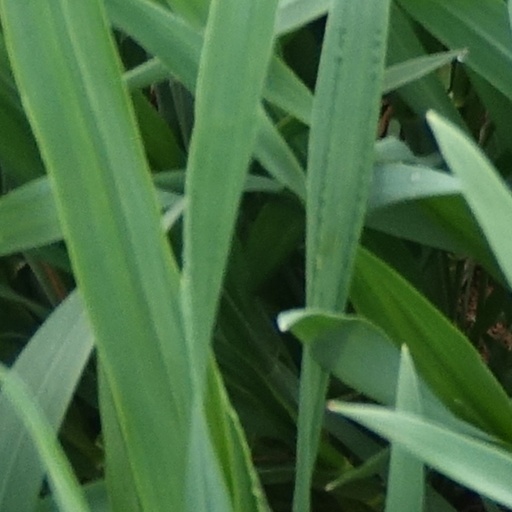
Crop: wheat